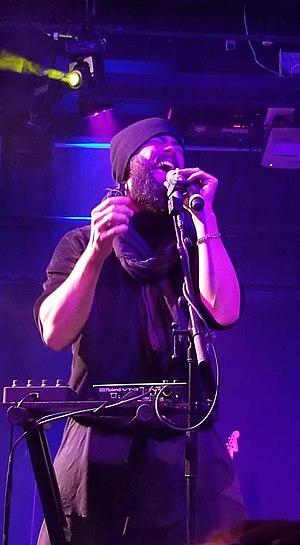
Mikky Ekko est un chanteur-compositeur et producteur de musiques américain, signé sur RCA Records. Il est surtout connu pour sa collaboration avec Rihanna sur le single Stay en 2013.